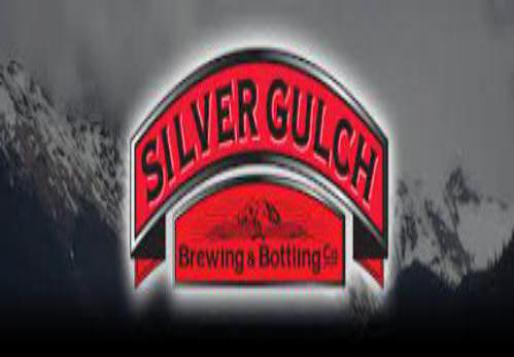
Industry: Food